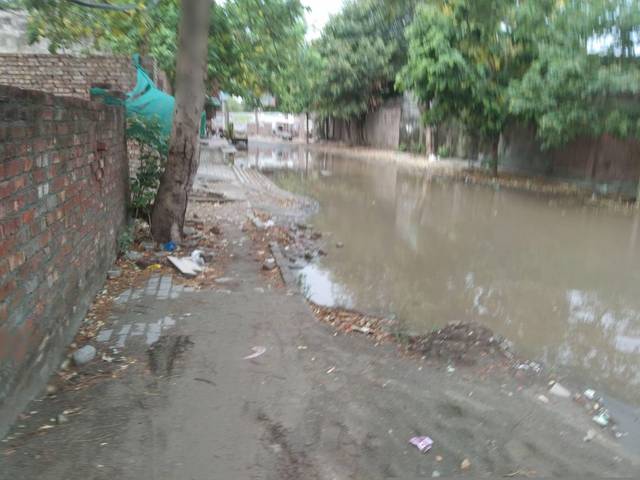
Region: Pakistan
Coordinates: 31.483, 74.295